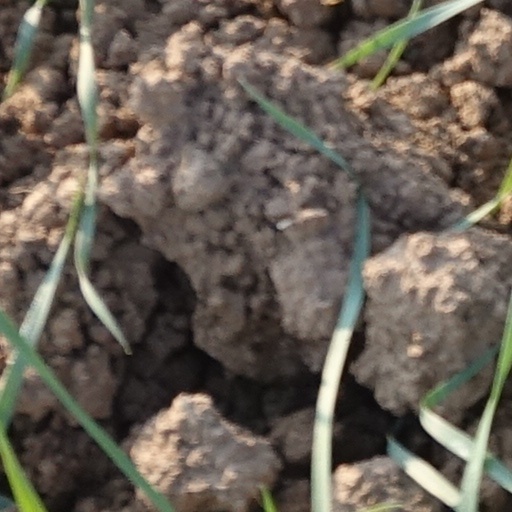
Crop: wheat